List of Romanian-built warships of World War II

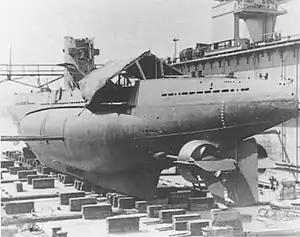
"U-18" being reassembled at Galați

The "Vedenia" class was a unique derivation of the British Power Boat MTB. By design, the six vessels of this class represented the Dutch version of the Power boat. They were built under licence at the Galați shipyard in Romania, being laid down in 1939 and commissioned in 1943. The six boats, numbered 4 to 9, were named "Vedenia", "Vântul", "Vijelia", "Viforul", "Vârtejul" and "Vulcanul". "Vijelia" and "Viforul" were named after their Vospers type predecessors, which were sunk in November 1941 by Soviet mines. Each of the six boats was armed with two 20 mm anti-aircraft guns and two 457 mm (18 inch) torpedo tubes. The six boats were in service until at least 1954.